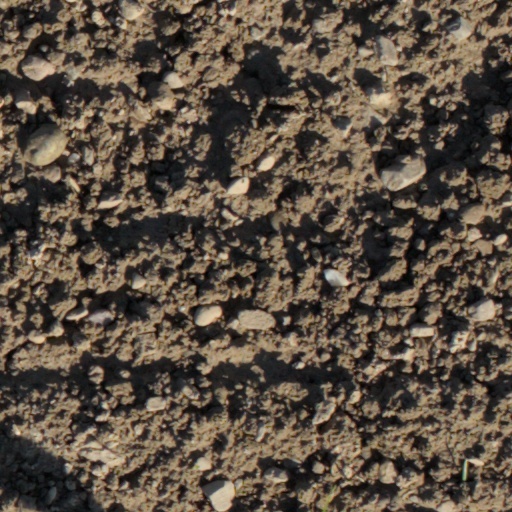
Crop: wheat